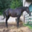
Label: horse